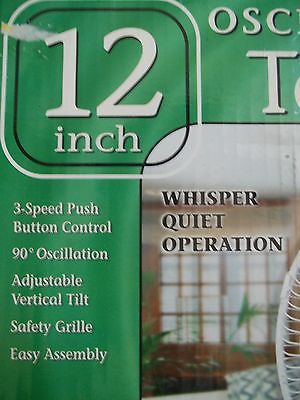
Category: fan